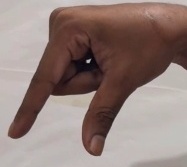
ASL sign: Q